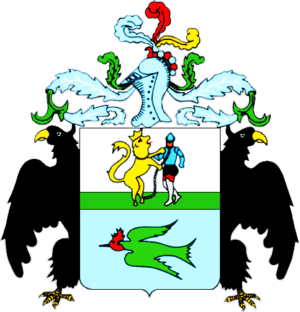
Le département de Huánuco est l'une des vingt-quatre régions du Pérou. Sa capitale est la ville de Huánuco.